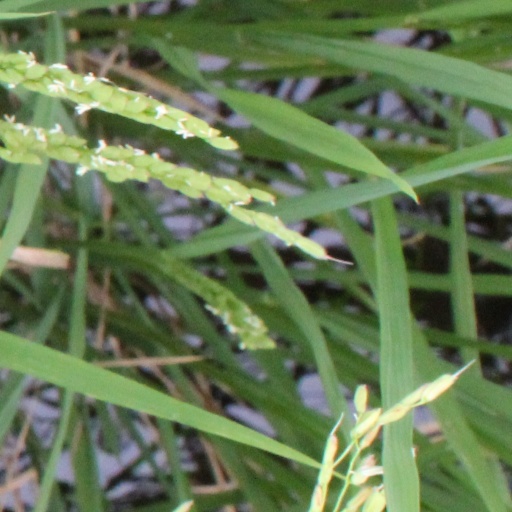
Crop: rice